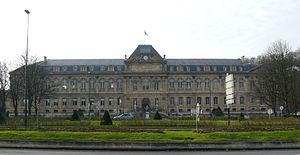
Bâtiment du musée national de la céramique (1876), à Sèvres (Hauts-de-Seine), à coté de la manufacture des porcelaines de Sèvres.